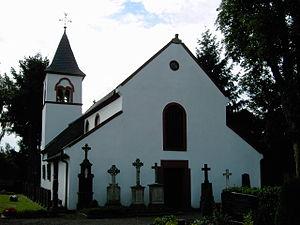
Polch est une municipalité et siège administratif du Verbandsgemeinde Maifeld, dans l'arrondissement de Mayen-Coblence, en Rhénanie-Palatinat, dans l'ouest de l'Allemagne. Elle est jumelée avec la commune de Vineuil.